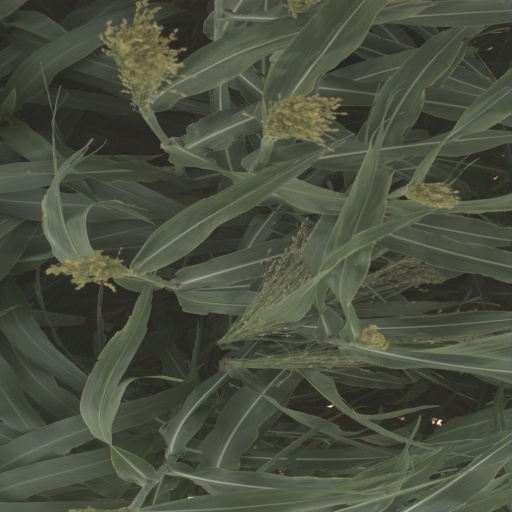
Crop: sorghum